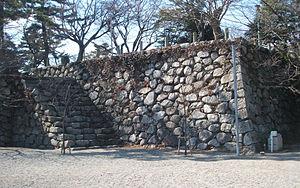
Les cent châteaux japonais remarquables est une liste dressée en 2006 par la Fondation des châteaux japonais sur des critères d'importance culturelle, historique et de signification régionale.
Le château de Matsusaka se trouve à Matsusaka dans la préfecture de Mie au Japon. Il est construit en 1588 par Gamō Ujisato avec un tenshu à deux étages. Il n'en reste de nos jours que des ruines qui en font un lieu de promenade pour les habitants de Matsuzaka. Un musée d'histoire locale se trouve dans le château ainsi qu'un mémorial dédié à Motoori Norinaga.